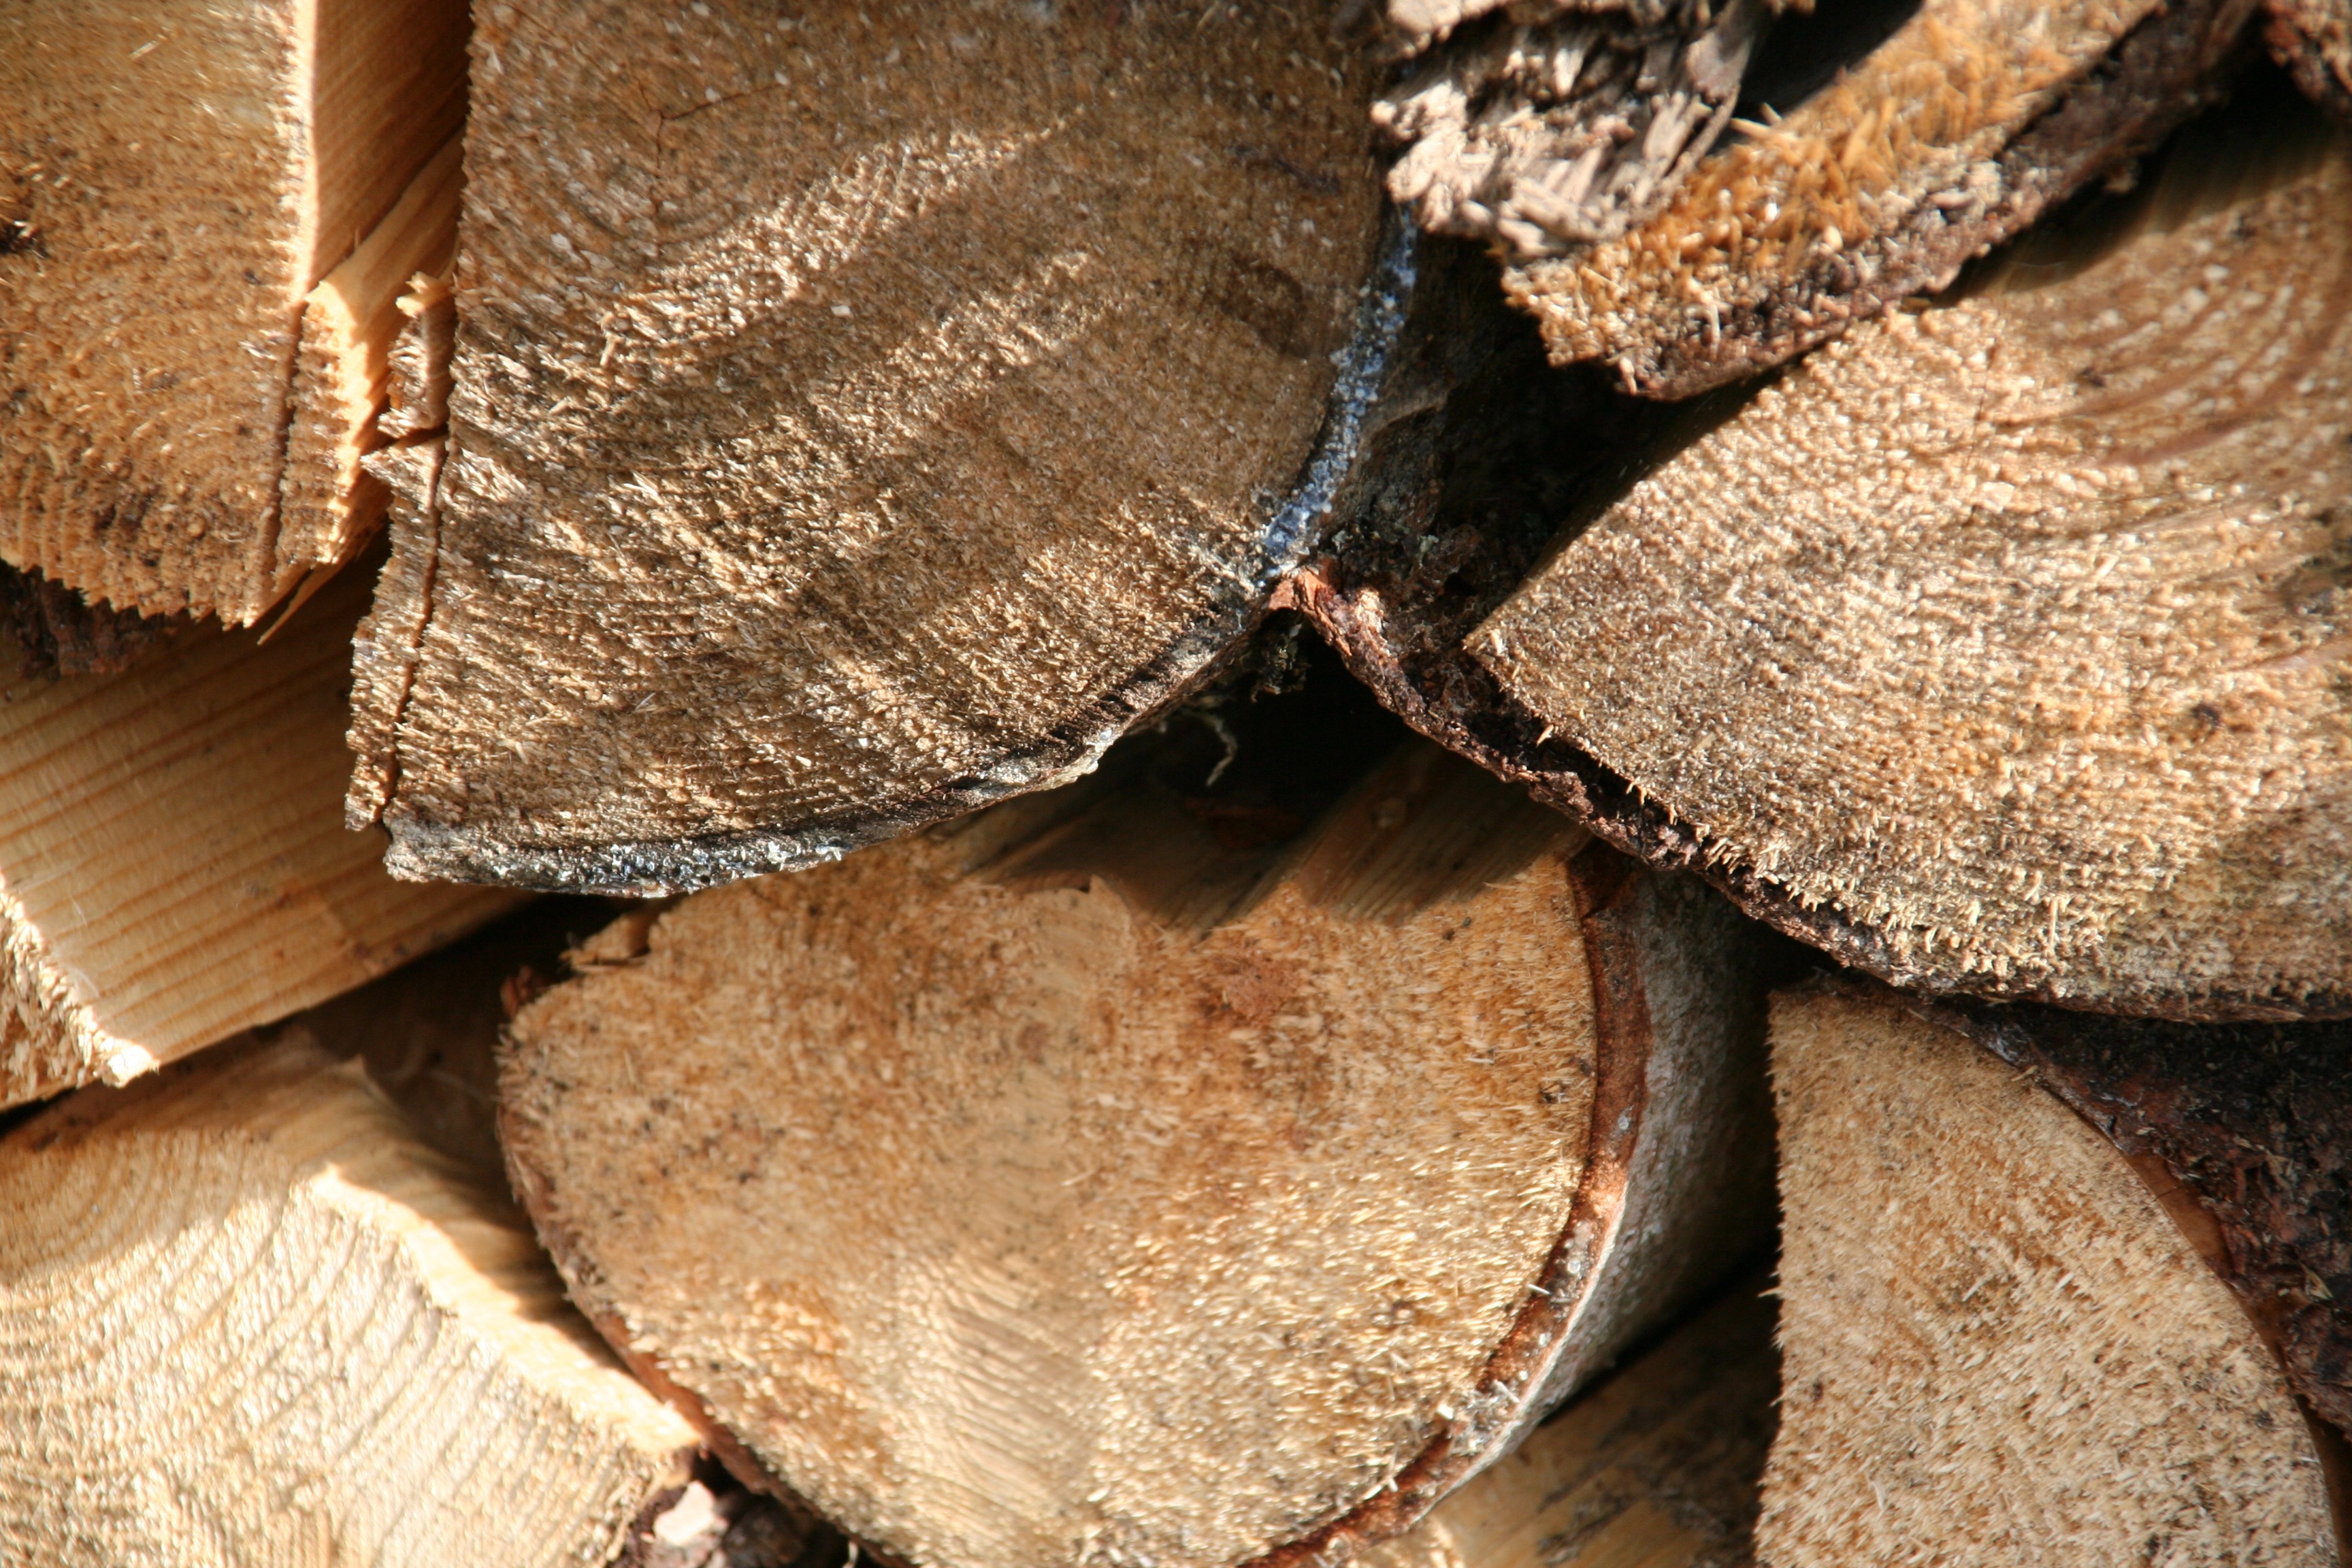
tree, branch, wood, leaf, trunk, log, insect, autumn, firewood, stack, material, close up, coconut, stacked, macro photography, grass family, moths and butterflies